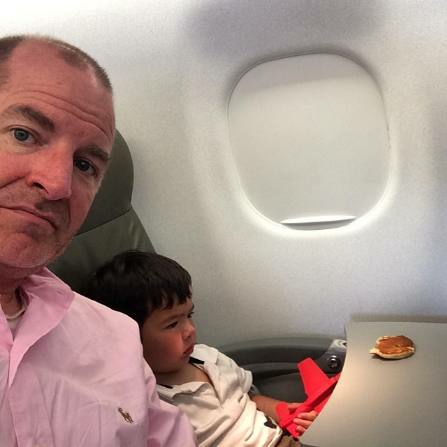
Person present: Yes